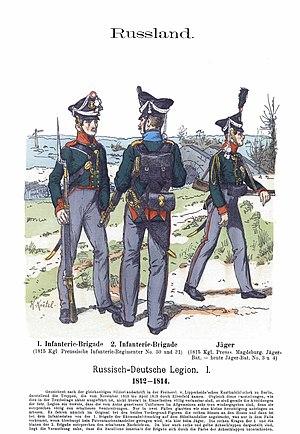
Le siège d'Anvers est un ensemble d'opération militaire qui se déroulent en 1814 en Belgique annexée par l'Empire français pendant la dernière phase des guerres napoléoniennes. La garnison française d'Anvers, important centre industriel et naval, sous les ordres de Lazare Carnot, résiste au siège des forces européennes de la Sixième Coalition jusqu'à l'armistice et à l'abdication de Napoléon Iᵉʳ : la fin des hostilités est signée par Louis XVIII qui cède Anvers et la Belgique au Royaume uni des Pays-Bas.
La bataille de Wavre opposa trois corps d'armée de l'Empire français commandés par le maréchal Grouchy à une arrière-garde prussienne sous les ordres de Johann von Thielmann les 18 et 19 juin 1815. Bien que les Prussiens aient finalement été repoussés par les Français, ils résistèrent assez longtemps pour permettre à la principale armée prussienne, commandée par Blücher, d'aller secourir les forces de Wellington et ainsi triompher contre Napoléon Iᵉʳ, lors de la bataille de Waterloo.
La Légion russo-allemande est une unité de volontaires allemands au service de l'Empire russe créée pendant les guerres napoléoniennes. Fondée en Russie par le prince exilé Pierre d'Oldenbourg, elle participe à la guerre de la Sixième Coalition de 1812 à 1814. Elle est rebaptisée Légion allemande, sous la tutelle de la Prusse, le 2 juin 1814, et dissoute le 18 avril 1815.